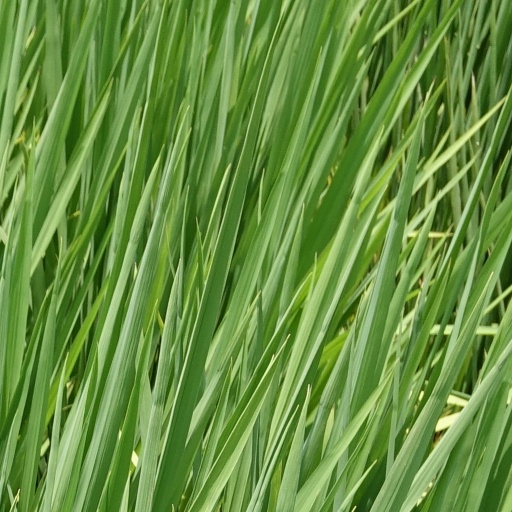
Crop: rice